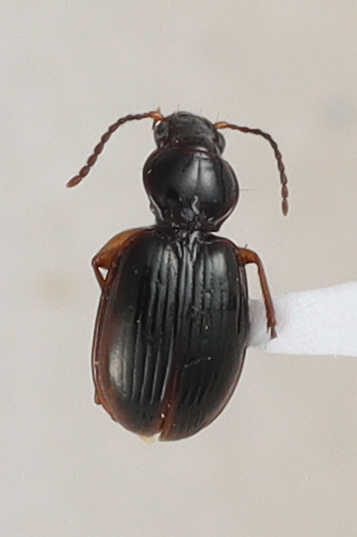
Scientific name: Mecyclothorax konanus
Plot: 14
Trap: W
Collected: 20220601